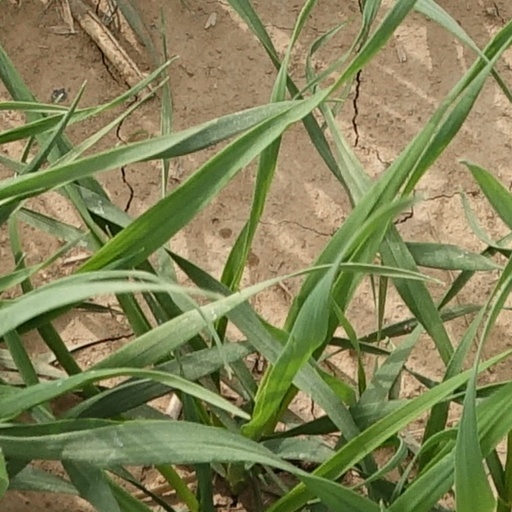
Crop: wheat